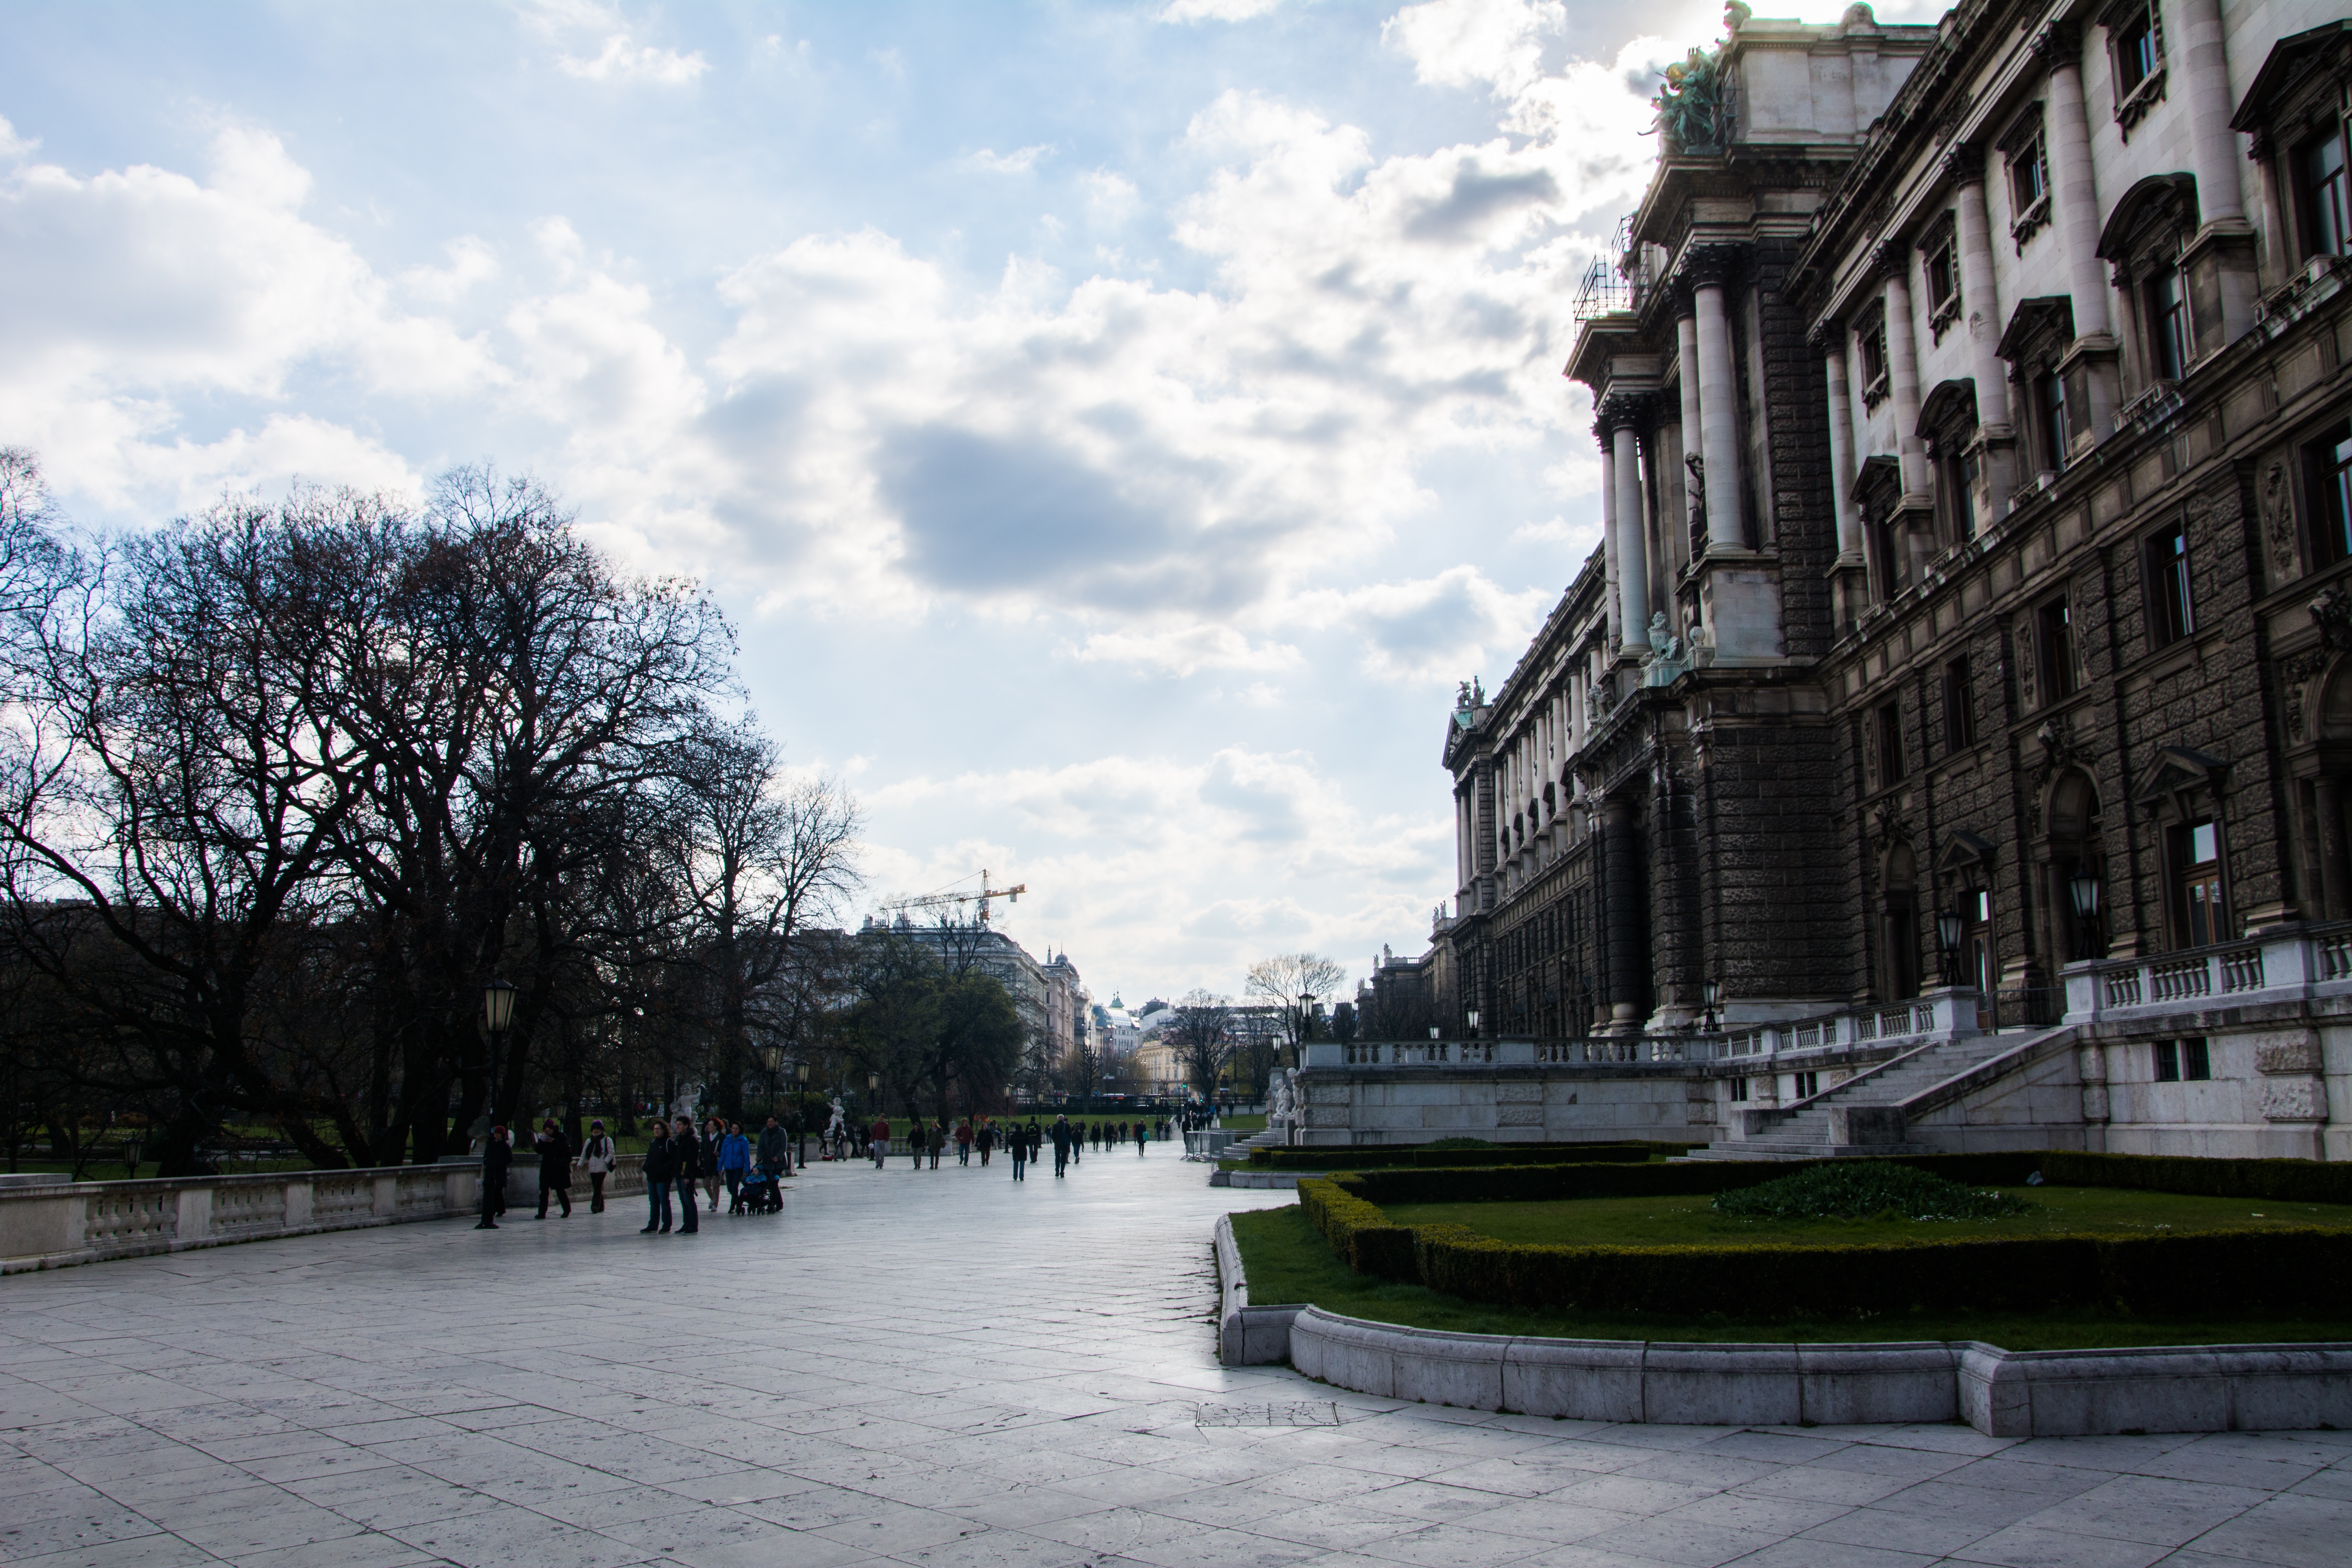
tree, snow, winter, architecture, town, old, city, river, cityscape, downtown, castle, landmark, tourism, waterway, austria, vienna, town square, hofburg imperial palace, urban area, human settlement